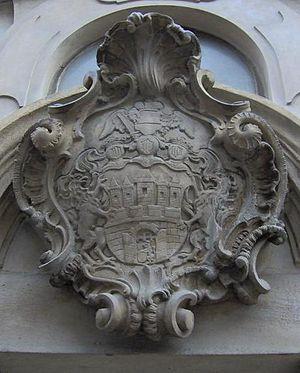
Malá Strana est un quartier du centre de Prague, l'un des plus chargés en histoire avec Hradčany et Staré Město qui l'encadrent respectivement à l'ouest et à l'est.